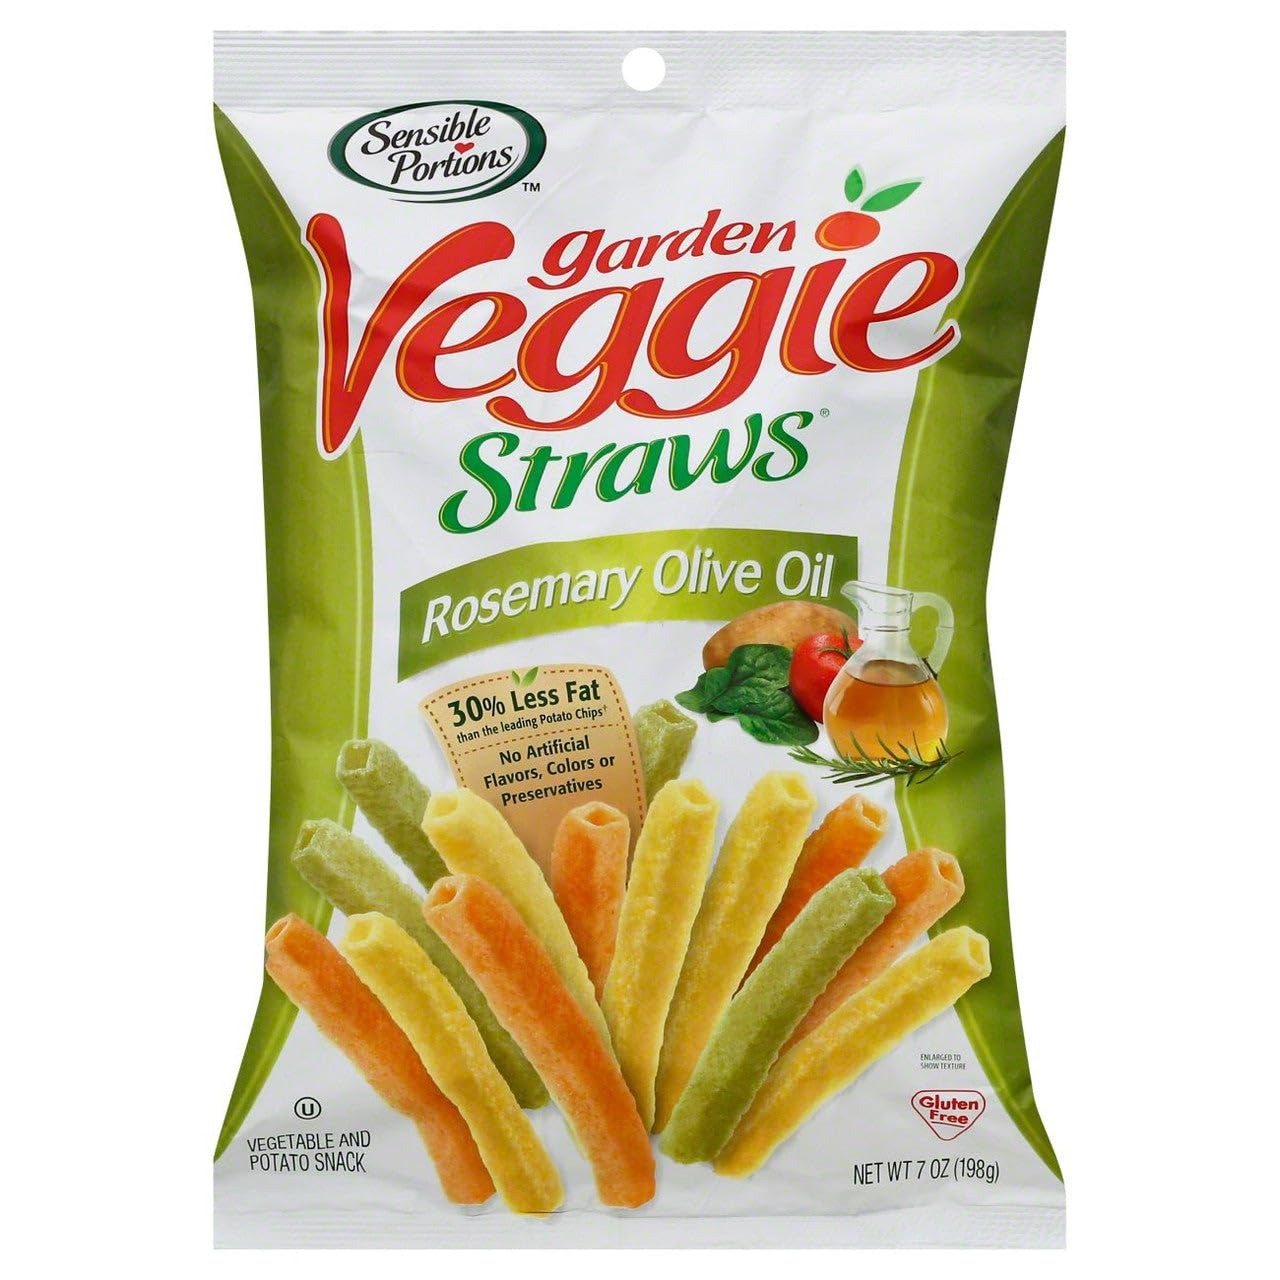
Item Name: Sensible Portions Veggie Straws, Rosemary & Olive Oil, 120g/4.2 oz. {Imported from Canada}
Bullet Point 1: No Artificial Flavors
Bullet Point 2: No Artificial Sweeteners
Bullet Point 3: No Preservatives/No Artificial Preservatives
Bullet Point 4: Gluten Free
Bullet Point 5: Kosher
Product Description: No artificial flavours, colours or preservatives. Natural flavours. 0 trans fat. 0 cholesterol. 68 straws per serving. Certified gluten free. Vegan. Non-GMO. Made with non-genetically engineered ingredients. Snack smart. Guilt less. What makes our snacks so irresistible? The combination of garden grown potatoes, ripe vegetables and no artificial flavours, provides a better-for-you snack. Now you can satisfy your snack cravings in a smart and wholesome way. Our straws are not quite a chip, crisp or stick. These airy, crunchy straw snacks allow for 68 straws per serving! That is why we call ourselves Sensible portions. www.sensibleportions.ca. hain-celestial.ca. Facebook: Facebook.com/SensibllPortionsCan. Instagram: Instagram.com/sensibleportions.can. Questions? Call 1-800-913-6637. hain-celestial.ca. Visit us at www.sensibleportions.ca. This package is completely recyclable through TerraCycle. Terracycle.
Value: 4.2
Unit: Ounce

Price: 19.99